Lyonnaise cuisine

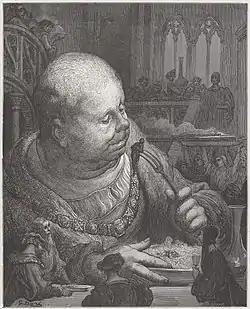
Gargantua and "Pilgrims eaten in salads," illustration Gustave Doré, 1873.

During the Renaissance, there was a distinction between so-called "bourgeois" cuisine and the more common cuisine of the lower classes. This "lower class cuisine" made heavy use of offal, deemed "cheap cuts", as immortalized by writer François Rabelais at the beginning of his novel "Gargantua". In the story, Gargamelle gave birth to her son Gargantua after eating a great amount of "skewered tripe", or "grand planté de tripe" in French.